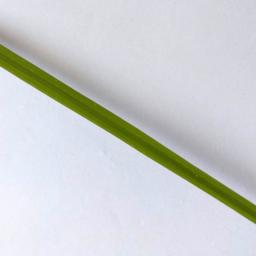
Label: Rice___Healthy